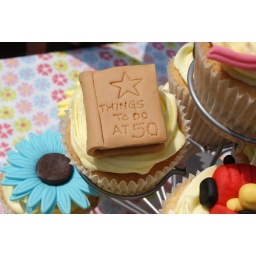
For a 50th Birthday - inspired by Scrumptious Buns (thank you Sam!)A book as the birthday girl reads avidly!